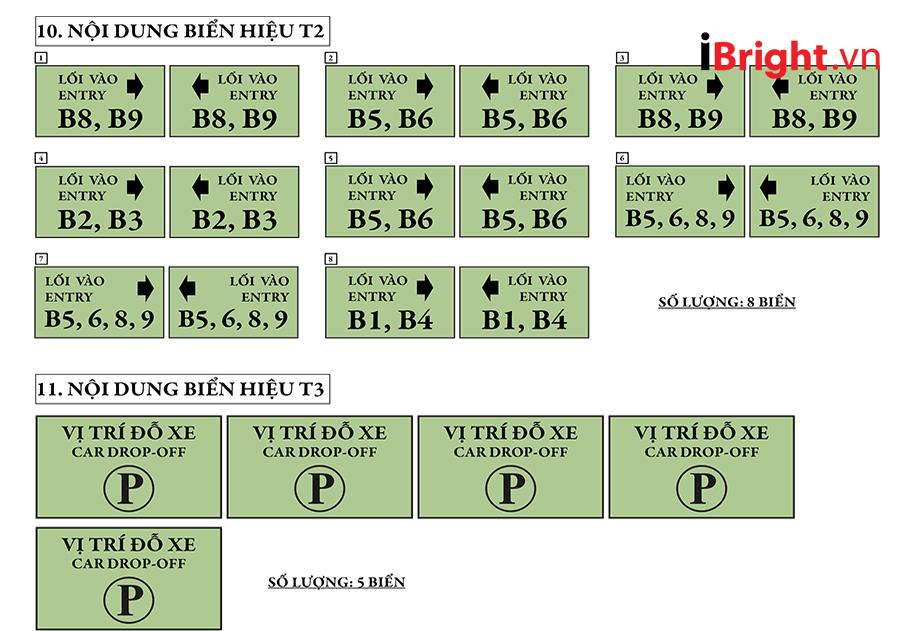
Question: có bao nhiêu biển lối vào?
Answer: có 8 biển lối vào